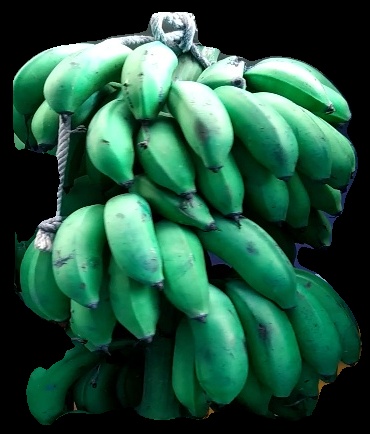
Variety: rasbale
Grade: grade2